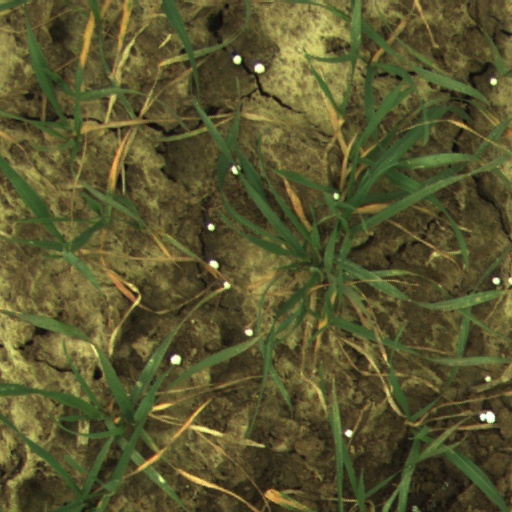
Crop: wheat